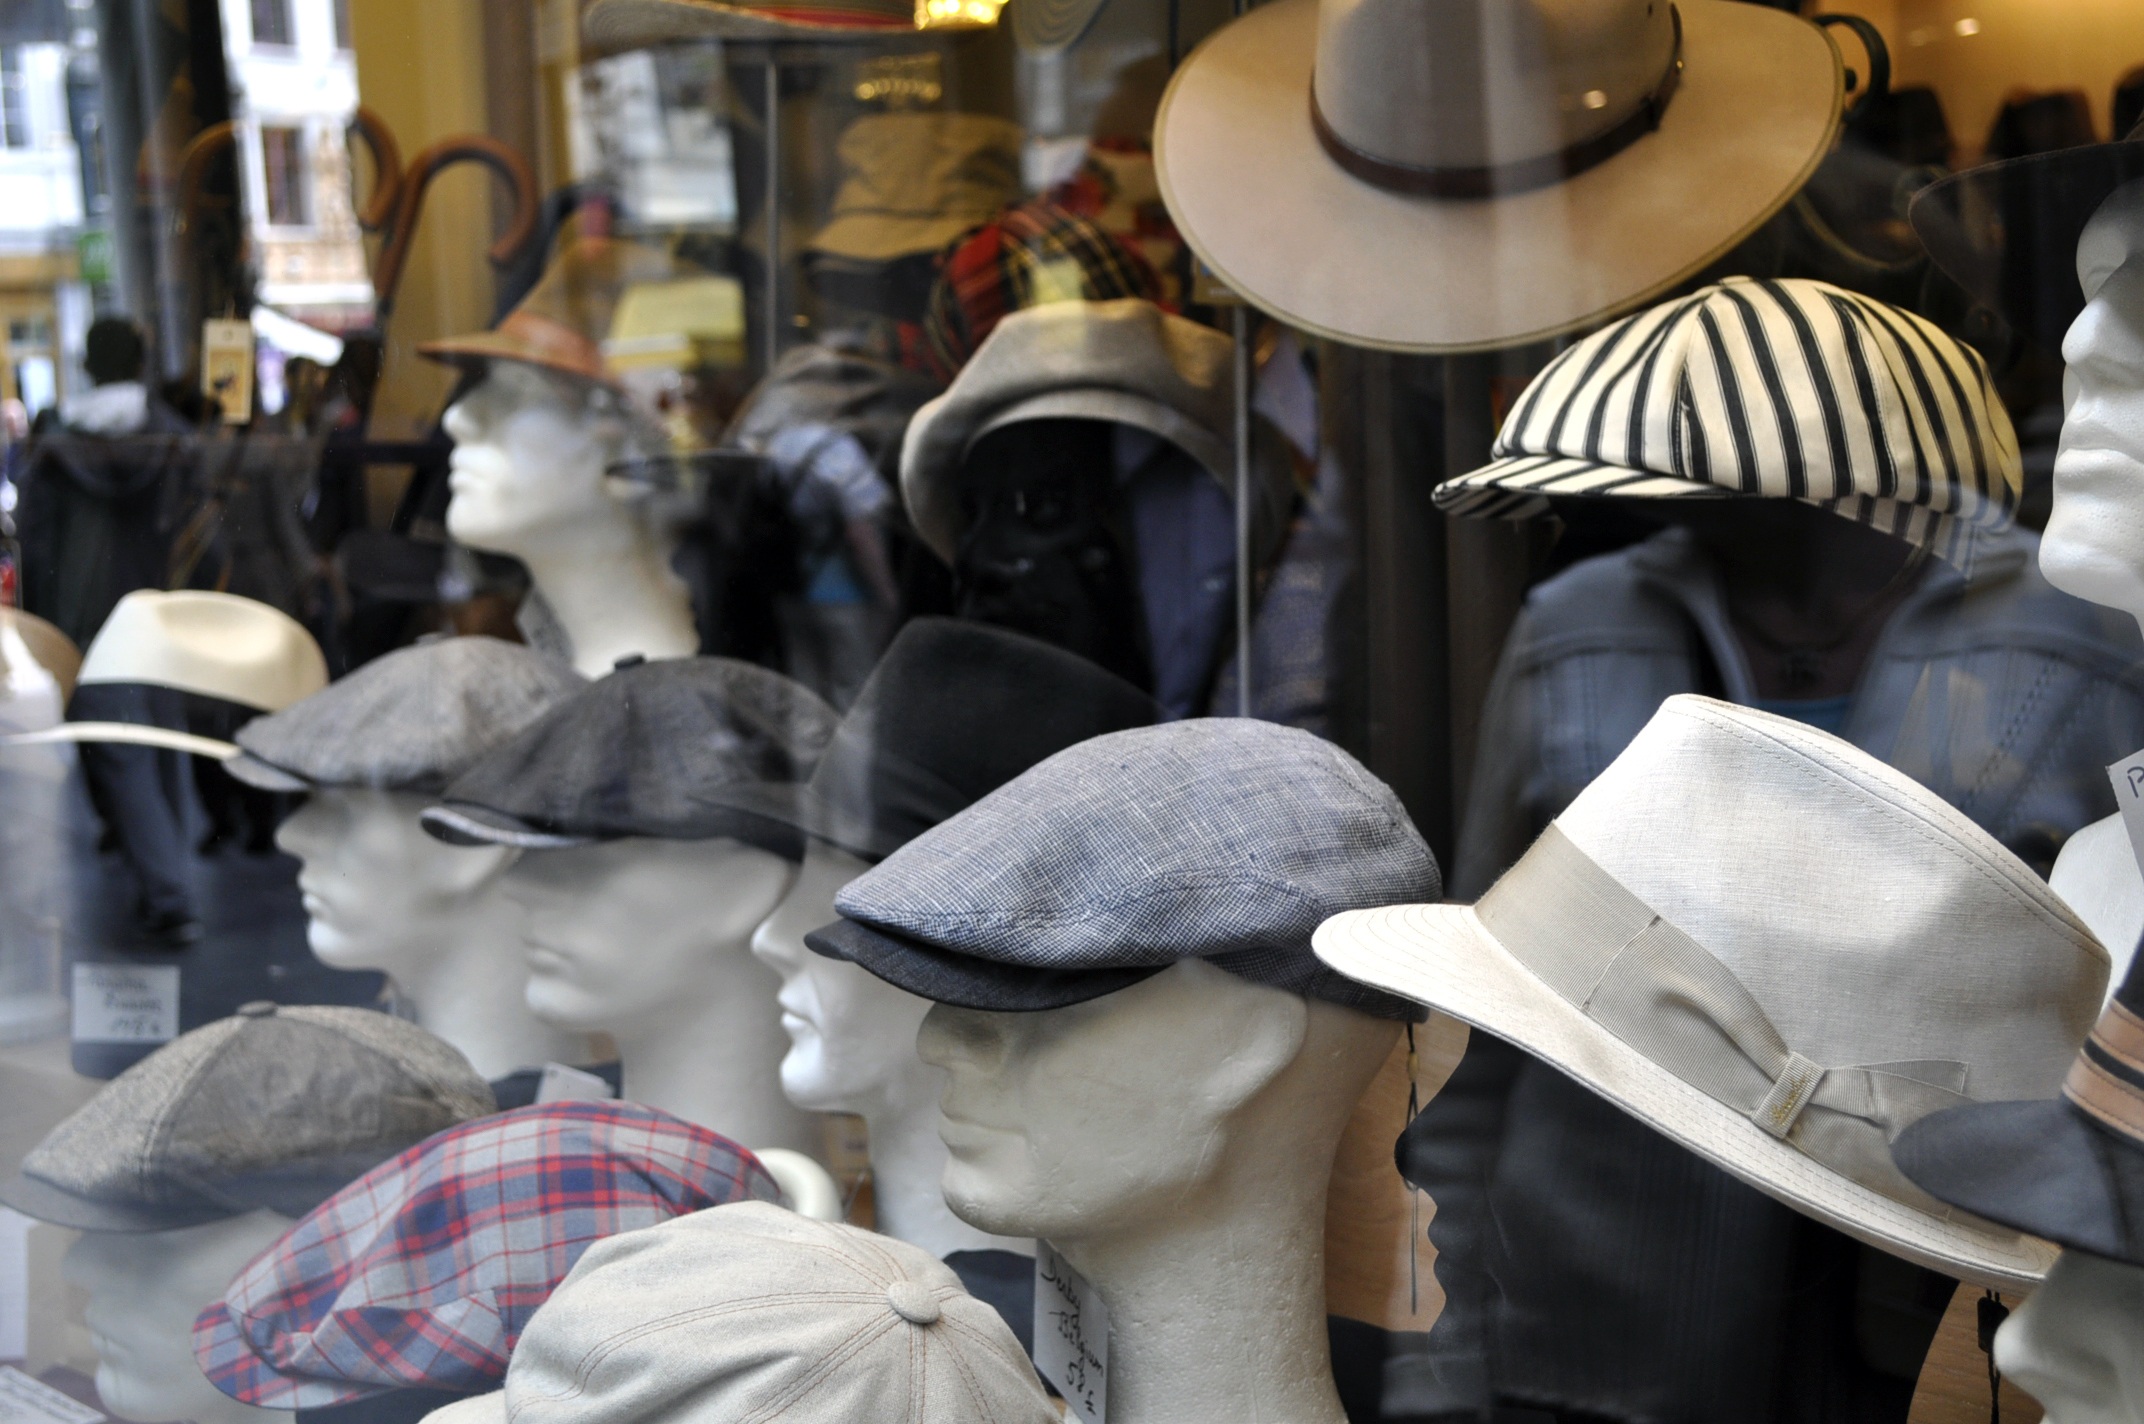
window, city, crowd, store, hat, fashion, market, clothing, shopping, lifestyle, shop window, men, brussels, berret